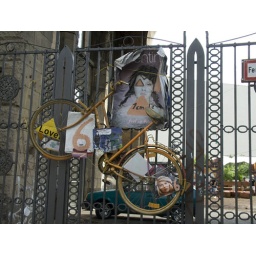
some artist in Berlin thought it was funny to use my bike as street art